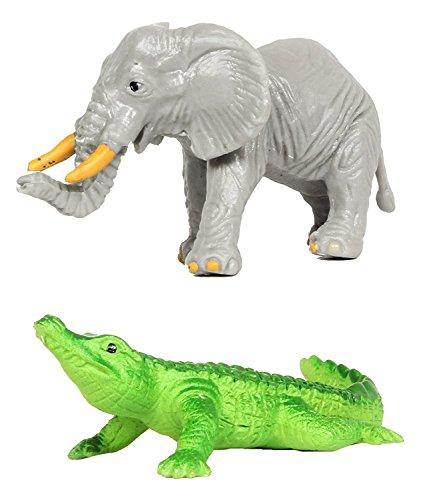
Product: Safari Ltd Wild TOOB With 12 Great Jungle Friends, Including a Giraffe, Brown Bear, Tiger, Camel, Lion, Crocodile, Gorilla, Hippo, Rhino, Zebra, Panther and Elephant (Discontinued by manufacturer)
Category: Toys & Games | Toy Figures & Playsets | Playsets & Vehicles | Playsets
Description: The Safari Ltd Wild TOOB features 12 of the most iconic animals, from the desert to the jungle to the Nile, including a giraffe, brown bear, tiger, camel, lion, crocodile, gorilla, hippo, rhino, zebra, panther, and elephant.
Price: $13.29
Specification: ProductDimensions:13x1.6x1.6inches|ItemWeight:4.8ounces|ShippingWeight:5.6ounces(Viewshippingratesandpolicies)|DomesticShipping:ItemcanbeshippedwithinU.S.|InternationalShipping:ThisitemcanbeshippedtoselectcountriesoutsideoftheU.S.LearnMore|ASIN:B000BNEOS0|Itemmodelnumber:695004|Manufacturerrecommendedage:6-10years